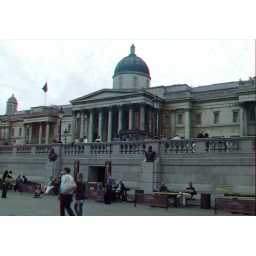
Trafalgar Square London in anaglyph 3D stereo red cyan glasses to view